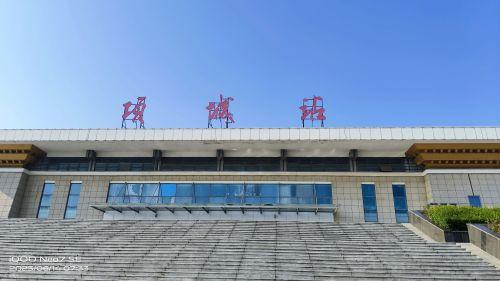
地标名称：项城站
所在城市：周口市·项城市